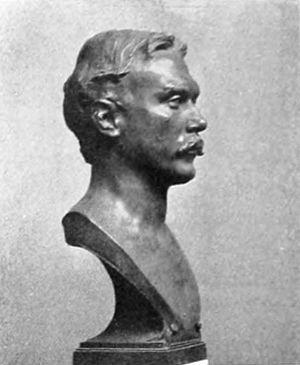
Buste de W. Elmer Schofield